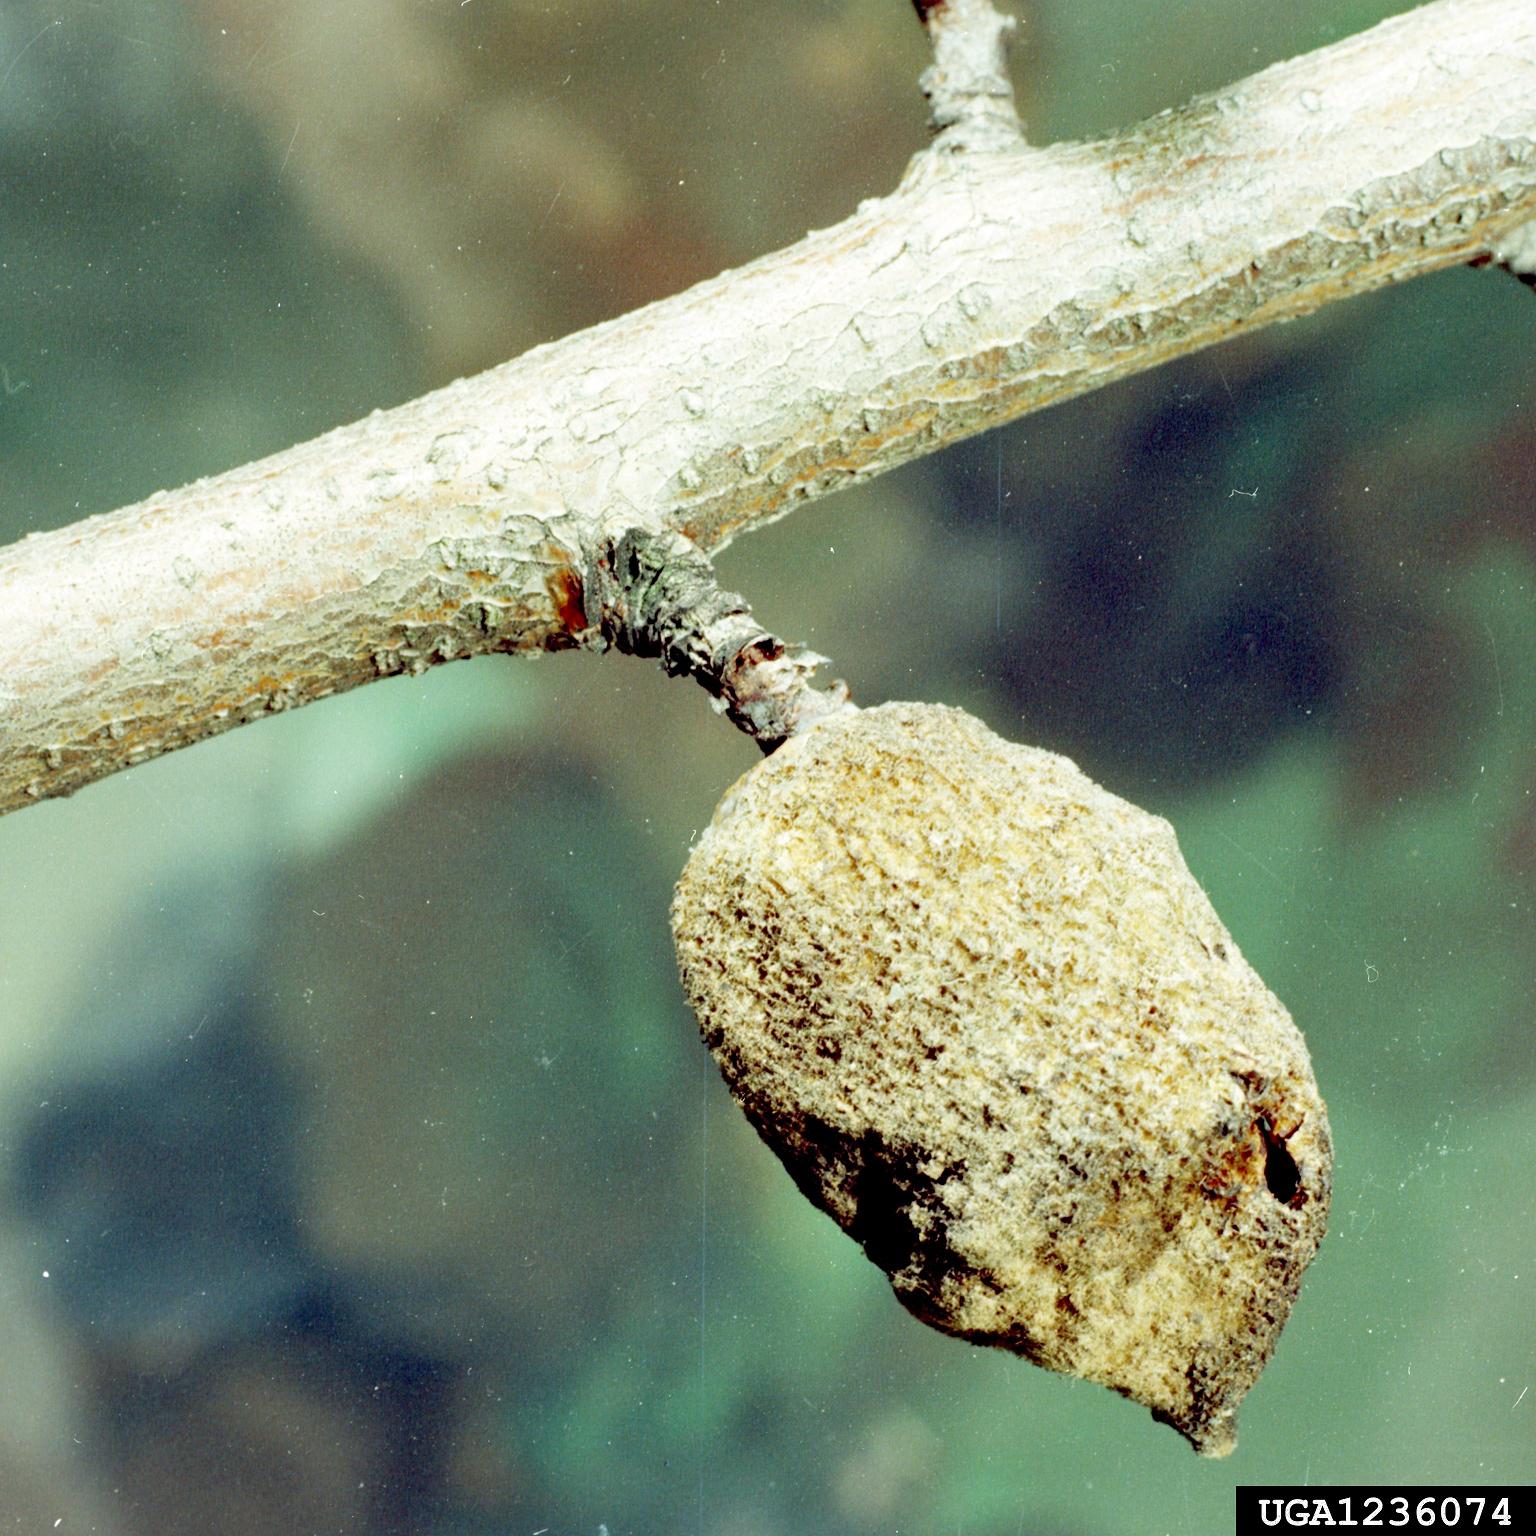
Plant: Peach
Disease: peach brown rot